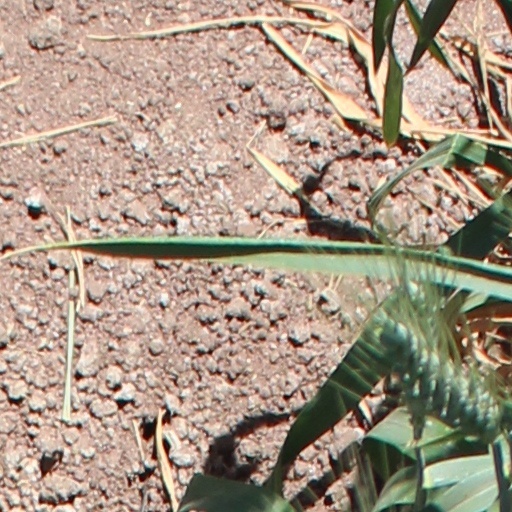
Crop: wheat